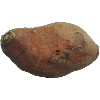
Label: potato_sweet